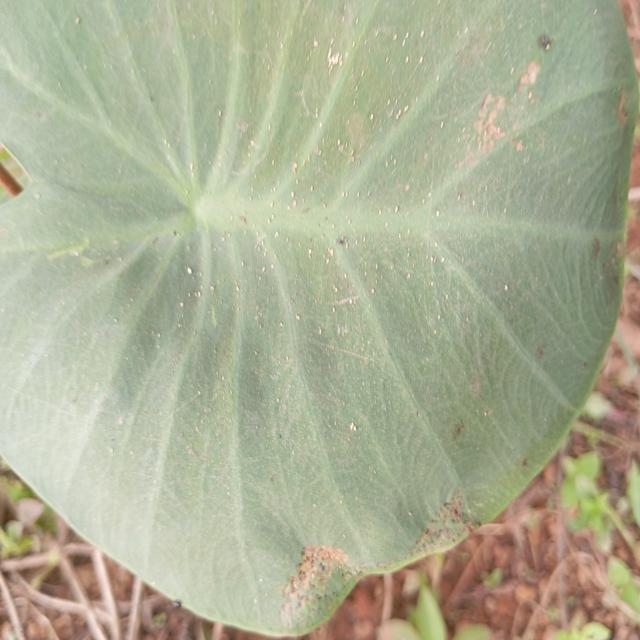
Label: Early_Blight